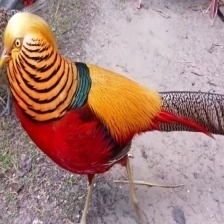
Species: GOLDEN PHEASANT
Scientific name: CHRYSOLOPHUS PICTUS